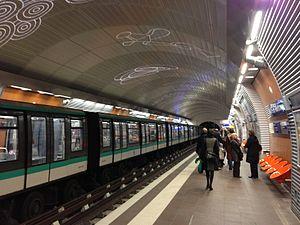
Le quai direction Porte d'Orléans à la station de métro Mairie de Montrouge
La liste des stations du métro de Paris propose un aperçu des stations actuellement en service, fermées ou autres, du métro de Paris, en France. Le métro a ouvert en 1900 et comprend 302 stations et 383 points d'arrêt, depuis le 23 mars 2013. Les stations fermées ne sont pas comptées dans le total.
La ligne 4 du métro de Paris est l'une des seize lignes du réseau métropolitain de Paris. Entièrement située dans les limites de la capitale durant plus d'un siècle depuis sa création, elle relie désormais le terminus nord Porte de Clignancourt au terminus sud Mairie de Montrouge et traverse le cœur de Paris. Longue de 12,1 kilomètres, elle est en correspondance avec toutes les autres lignes de métro et toutes les lignes de RER. Elle est également la deuxième ligne la plus fréquentée du réseau après la ligne 1, avec 172 millions de voyageurs en 2010. La ligne 4 est la première à relier la rive droite à la rive gauche de la Seine par une traversée sous-fluviale, occasionnant de 1905 à 1907 au cœur même de la capitale des travaux spectaculaires.